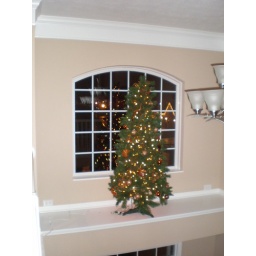
Orange tree in the foyer window